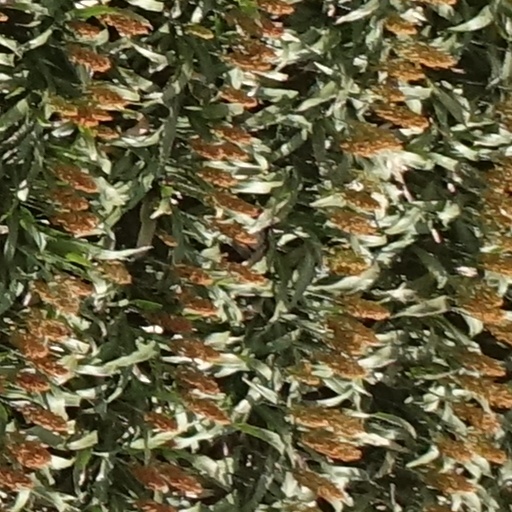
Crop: sorghum